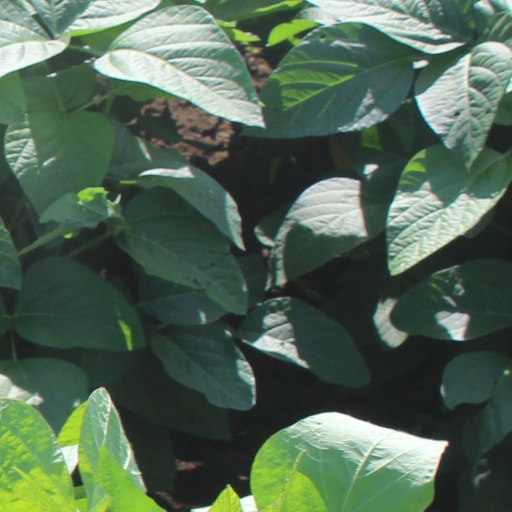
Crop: soybean